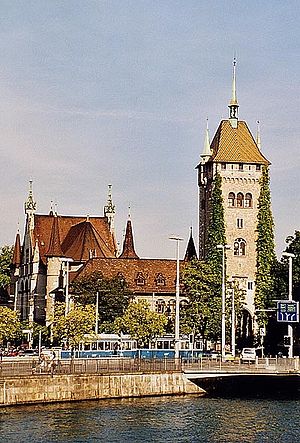
Schweiz / Kultur / Museer
Schweizerische Landesmuseum i Zürich
Schweiz er en indlandsstat i Centraleuropa. Landet grænser mod nord til Tyskland, mod øst til Liechtenstein og Østrig, mod syd til Italien og mod vest til Frankrig. Landets navn er formelt Schweizerische Eidgenossenschaft. For at undgå identificering med et af landets fire sprog bruges desuden også det latinske navn Confoederatio Helvetica. Med et landareal på 39.997 km² er landet mindre end Danmark. Arealet af vand er på 1.288 km².